Bike boom

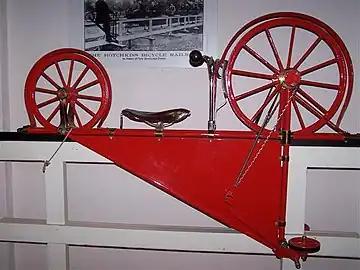
The Mount Holly and Smithville Bicycle Railway1892-1898

The 1890s saw one of the biggest bicycle crazes of all, driven by several significant developments in bicycles: the invention of the "safety bicycle" with its chain-drive transmission, whose gear ratios allowed smaller wheels without a concurrent loss of speed, and the subsequent invention of the pneumatic (inflatable air-filled) bicycle tire. Experiments with chain-drive had been attempted in 1869 and 1879, but the first well known chain-drive bicycle was the "Rover" produced in 1885 by John Kemp Starley. Very quickly, the penny-farthing passed out of fashion, and multitudes of people all over the world began riding the "safety".